Geography of Kyrgyzstan

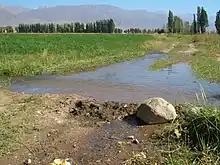
Low-cost water management in Tamchy, Issyk Kul Region.

The most important problems in land use are soil erosion and salinization in improperly irrigated farmland. An estimated 60% of Kyrgyzstan's land is affected by topsoil loss, and 6% by salinization, both problems with more serious long-term than short-term effects. In 1994 the size of livestock herds averaged twice the carrying capacity of pasturage land, continuing the serious overgrazing problem and consequent soil erosion that began when the herds were at their peak in the late 1980s. Uncertain land tenure and overall financial insecurity have caused many private farmers to concentrate their capital in the traditional form—livestock—thus subjecting new land to the overgrazing problem.